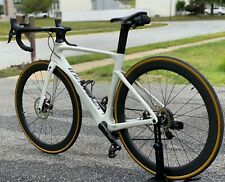
Vehicle type: Bikes